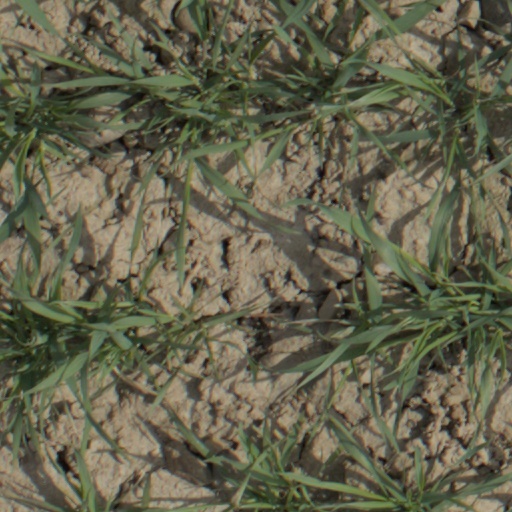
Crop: wheat